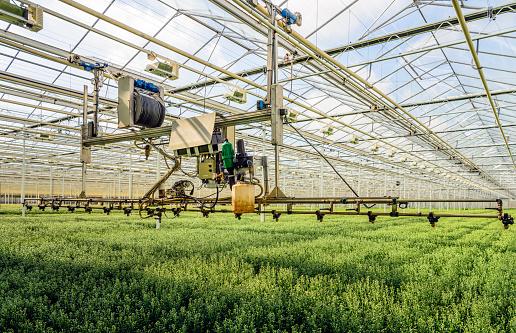
Mashine ya kilimo iliyotengenezwa kwa teknolojia ya kisasa inayohusika na uchavushaji wa mazao pamoja na umwagiliaji wa mazao hayo. Ili kuhakikisha ustawi wa mazao pamoja na ukuaji wa mimea ndani ya shamba kwa njia za kisasa.